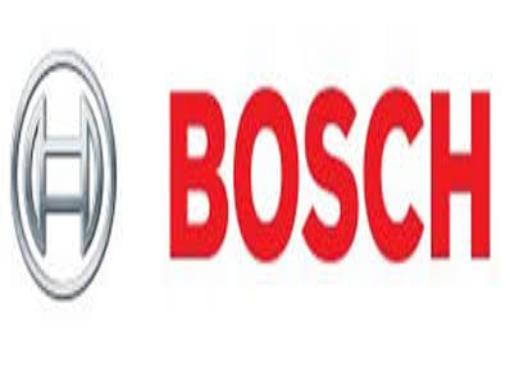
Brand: BOSCH
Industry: Others